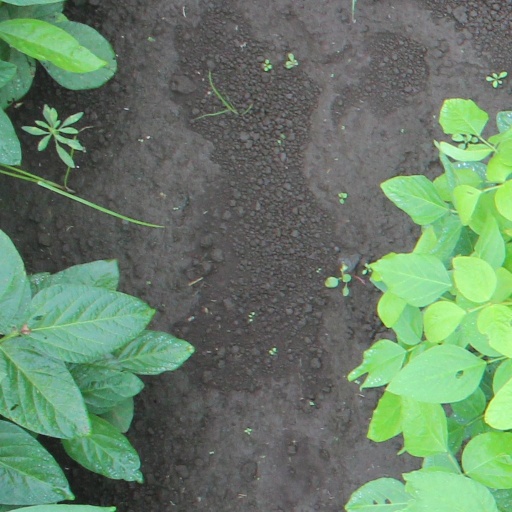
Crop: soybean